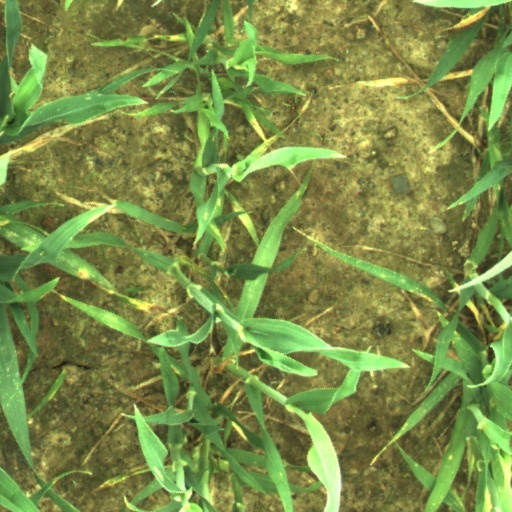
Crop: wheat